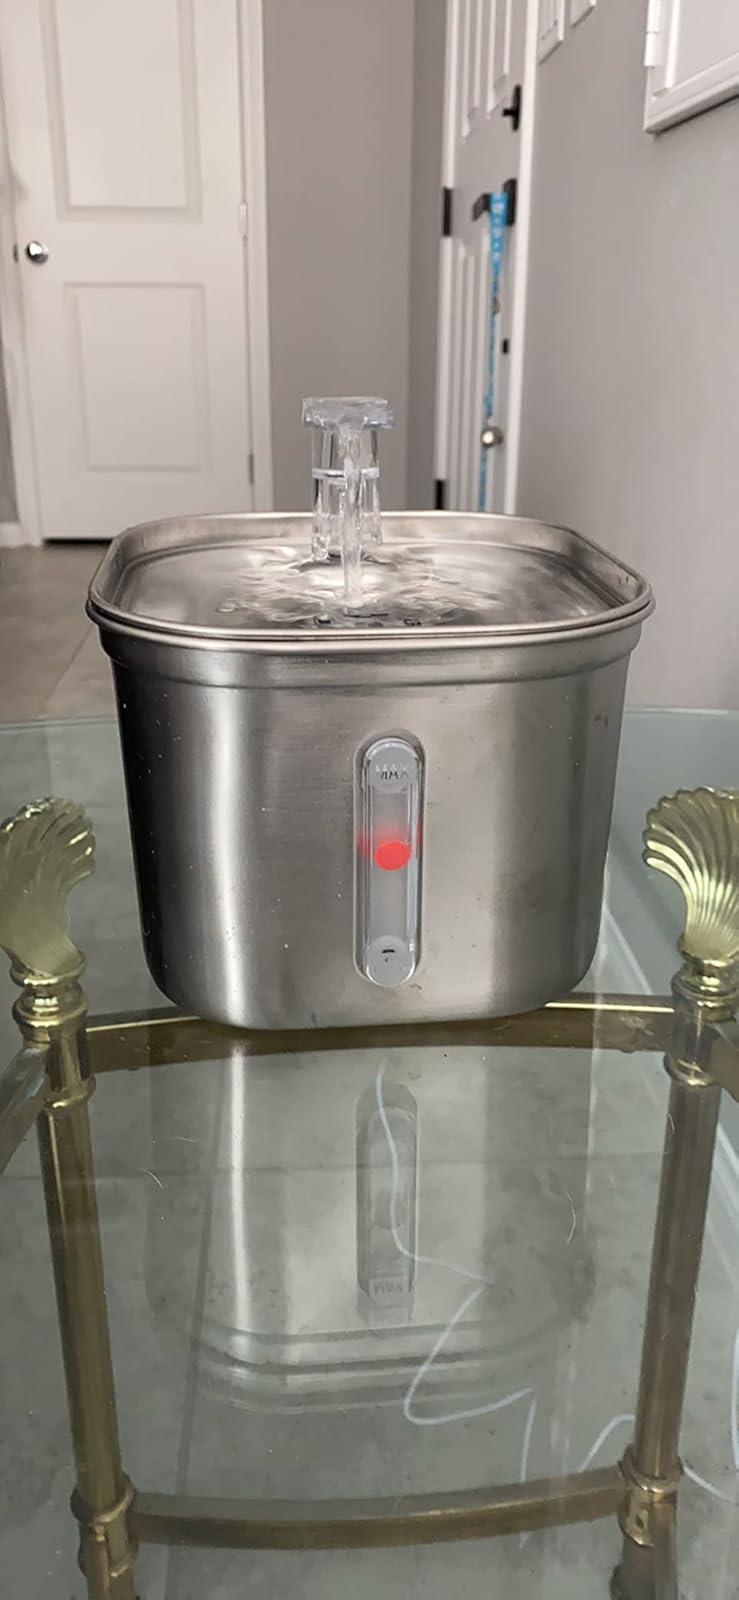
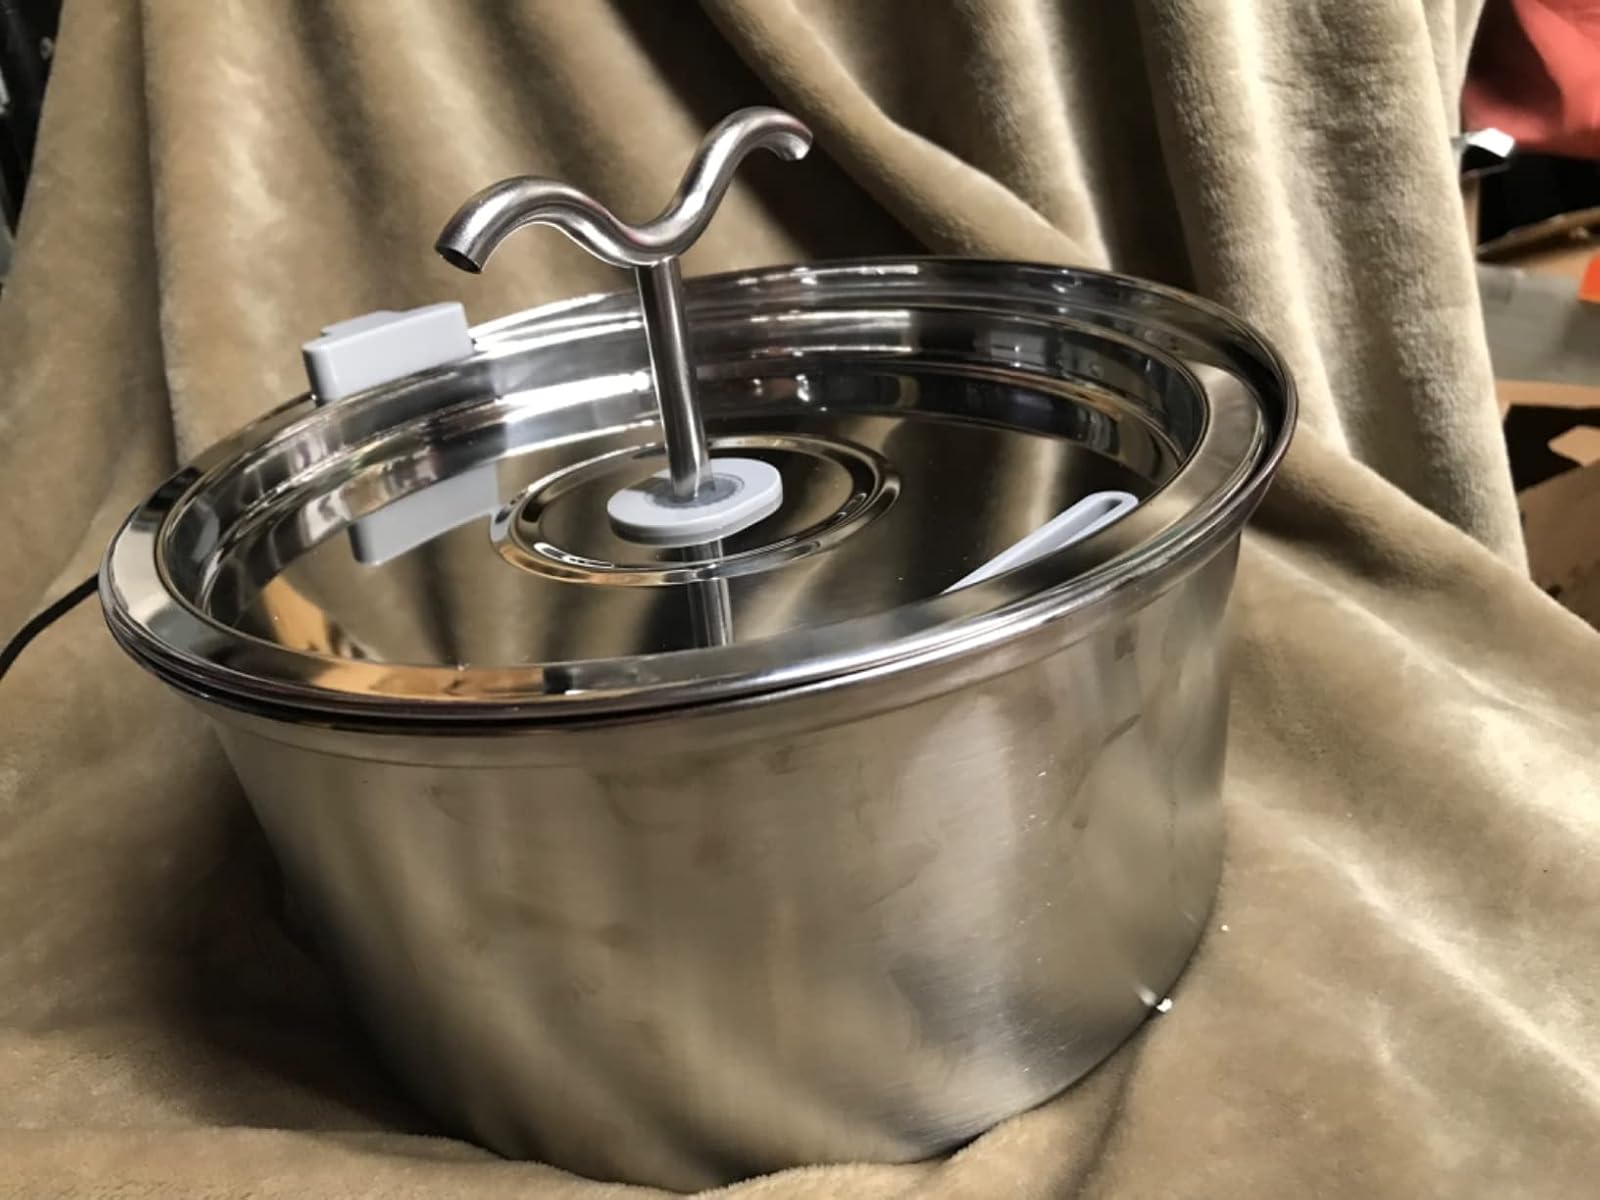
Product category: items_bowl
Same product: no